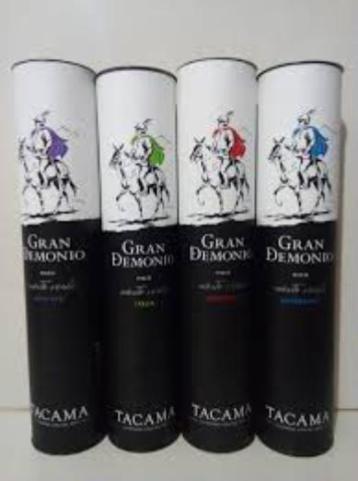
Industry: Food